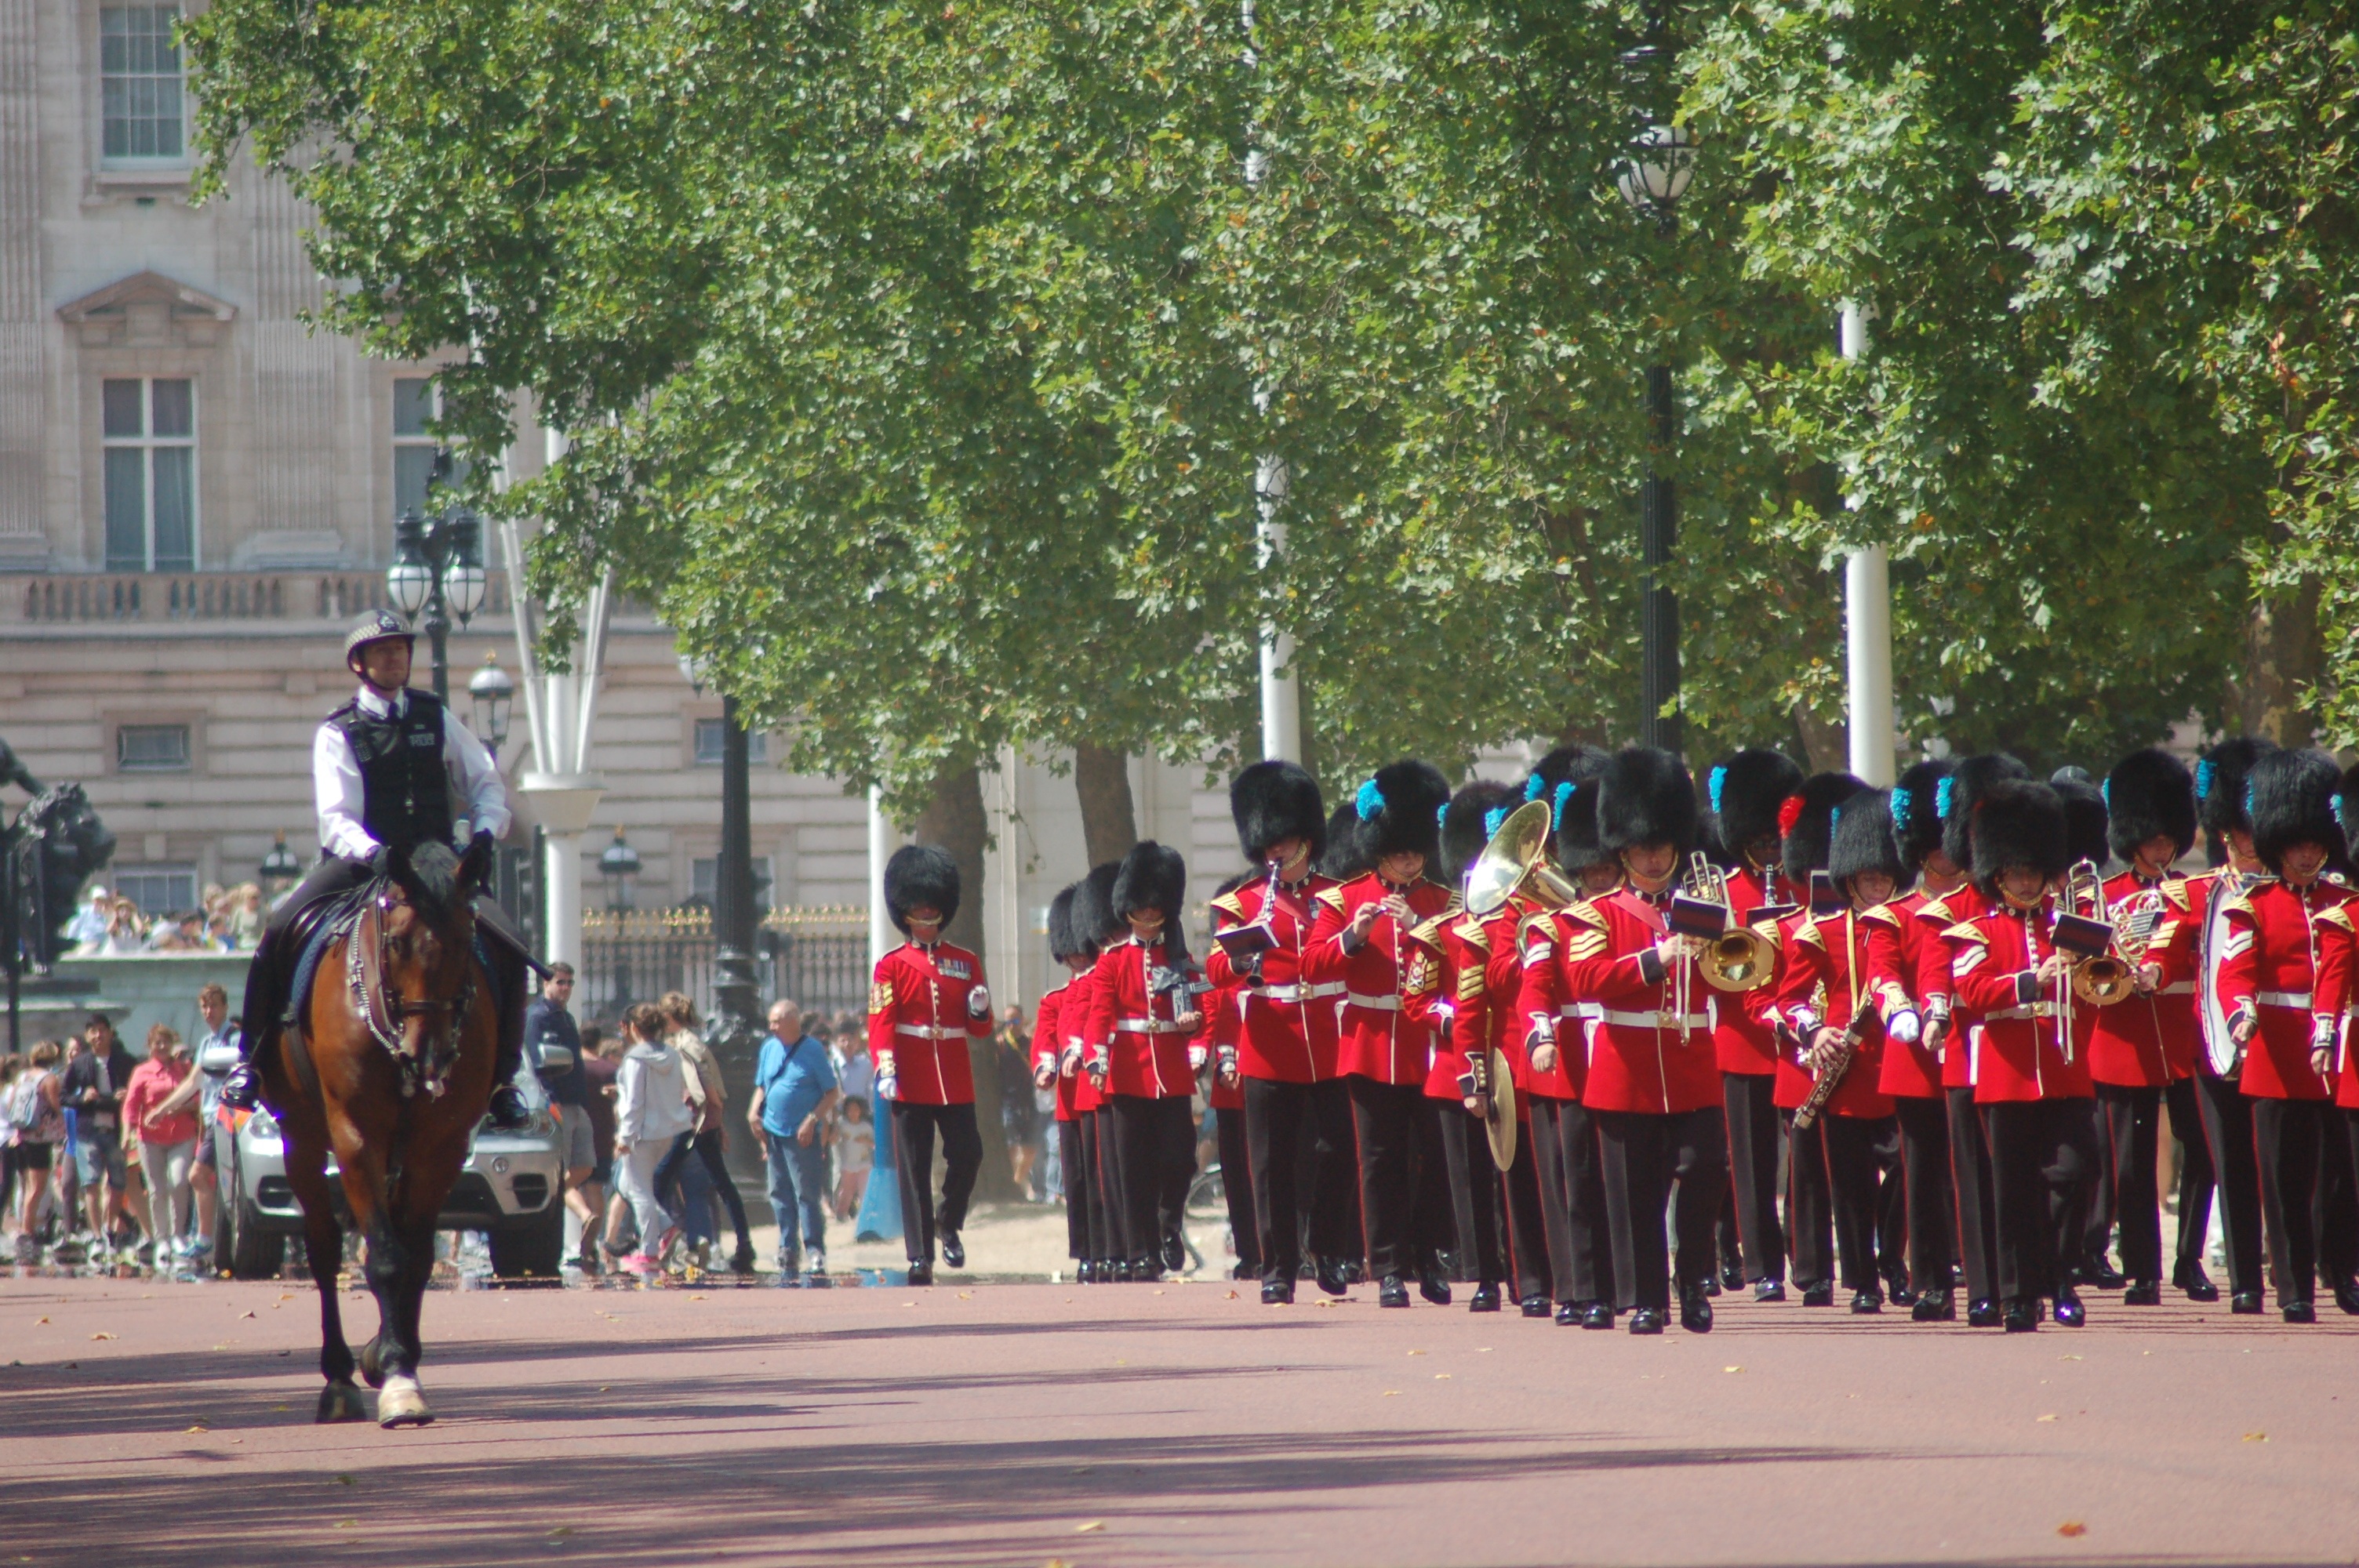
street, view, urban, crowd, musician, tourism, england, london, festival, queen, way, marching, the crowd, the palace, buckingham